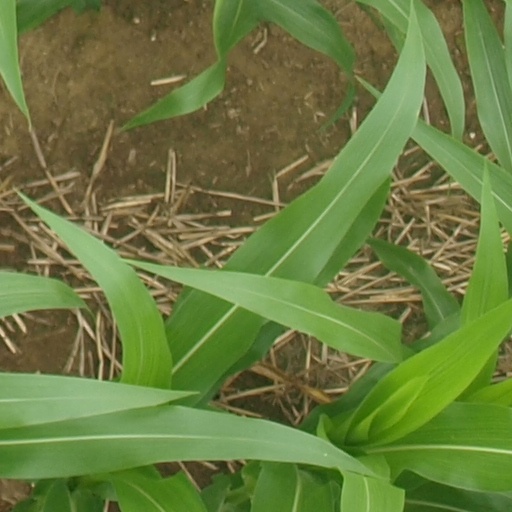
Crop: maize; corn